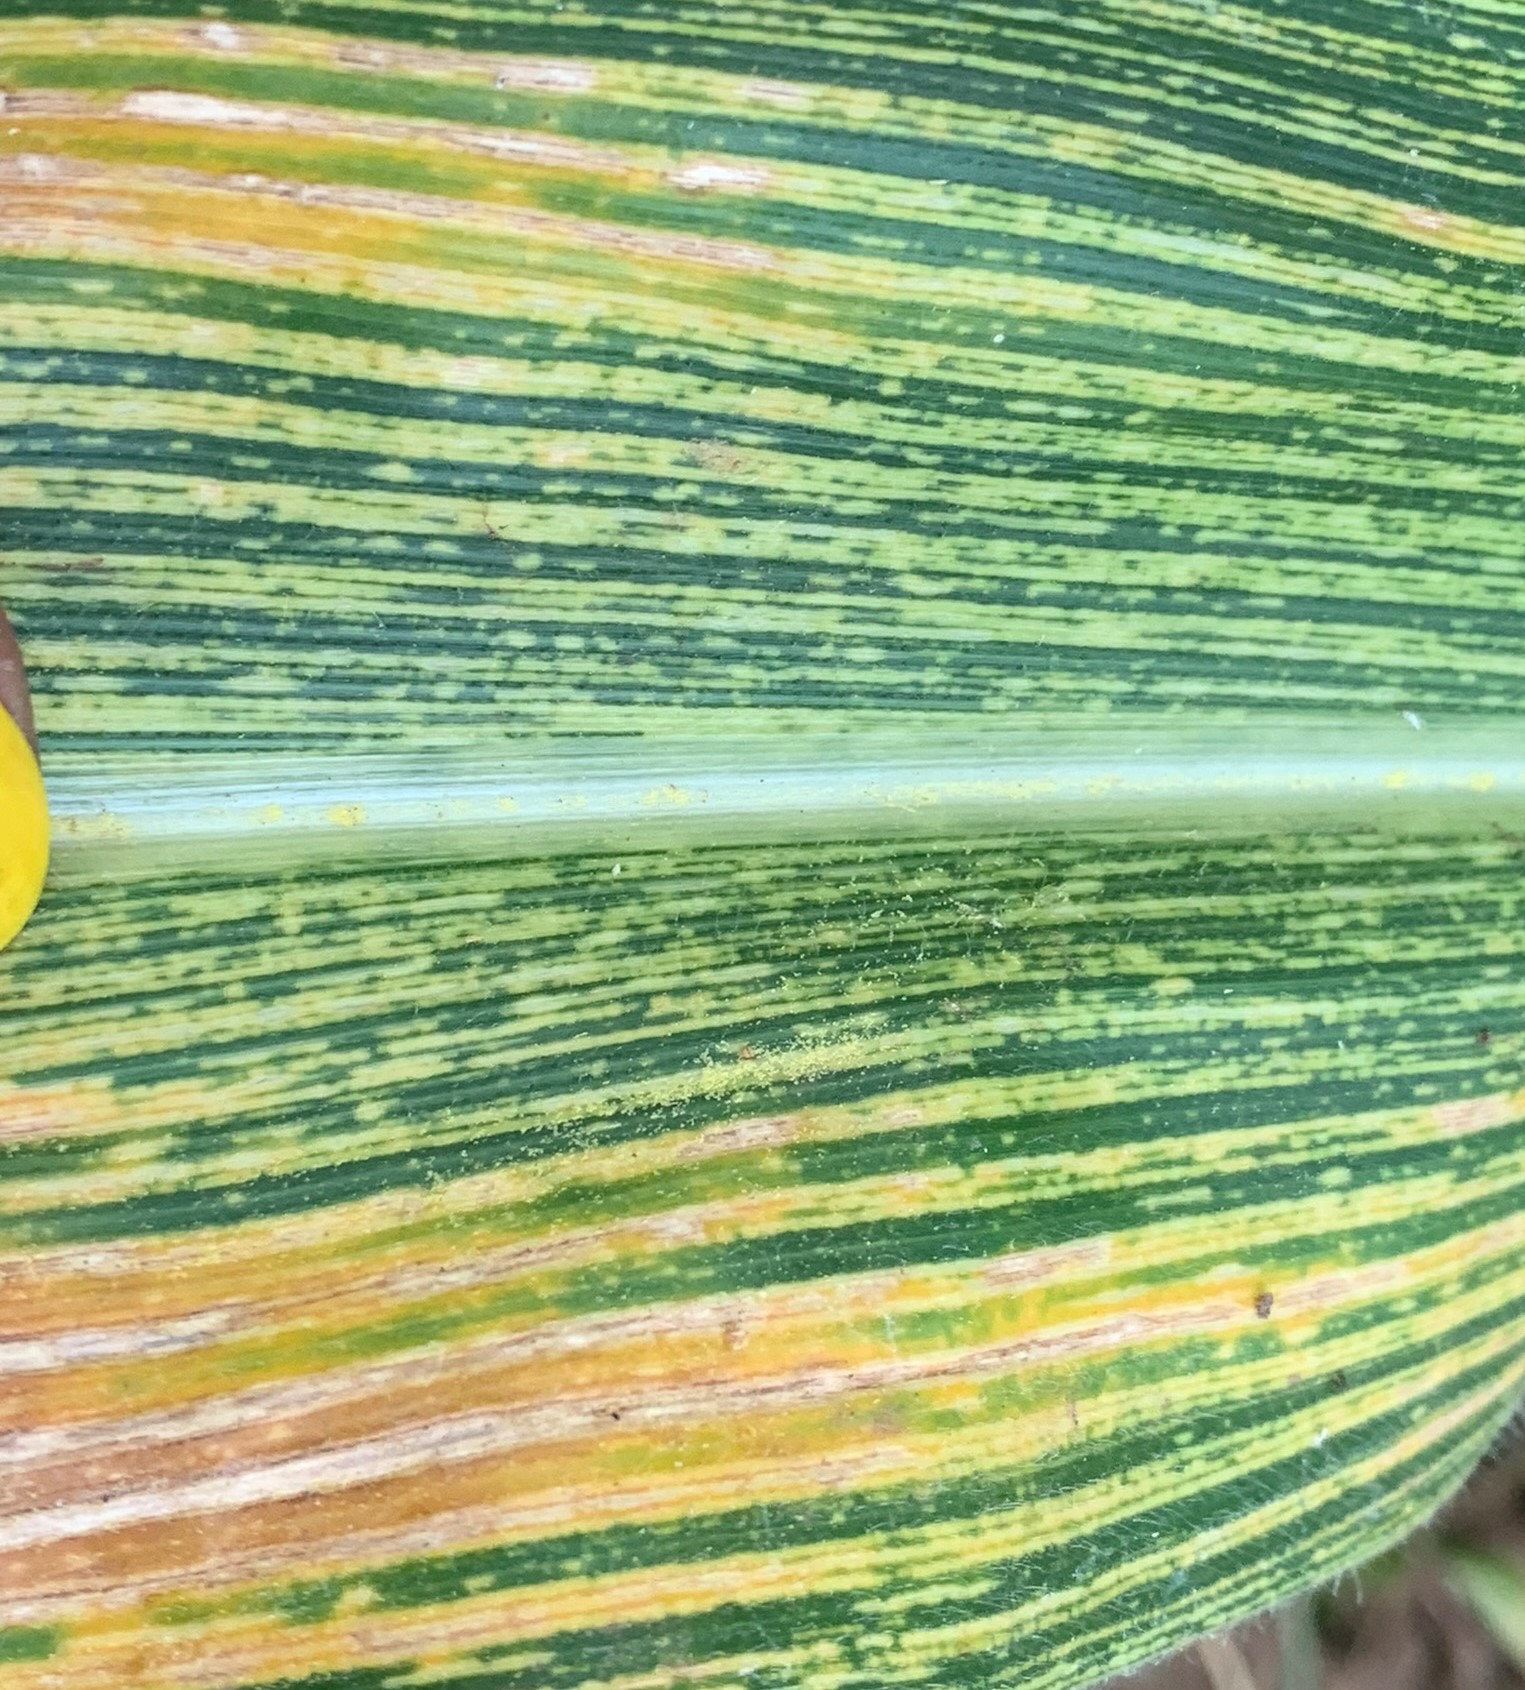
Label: MSV